Unroyal

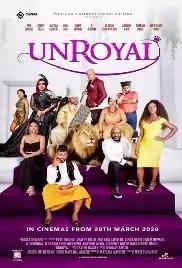

Unroyal, is a 2020 Nigerian drama film directed by Moses Inwang and produced by Matilda Lambert. The film stars Matilda Lambert and IK Ogbonna in the lead roles whereas Prince Sontoye, Blossom Chukwujekwu and Linda Osifo made supportive roles. It is the story of Princess Boma, daughter of Okrika Kings, where she treats everyone as though they weren’t humans.